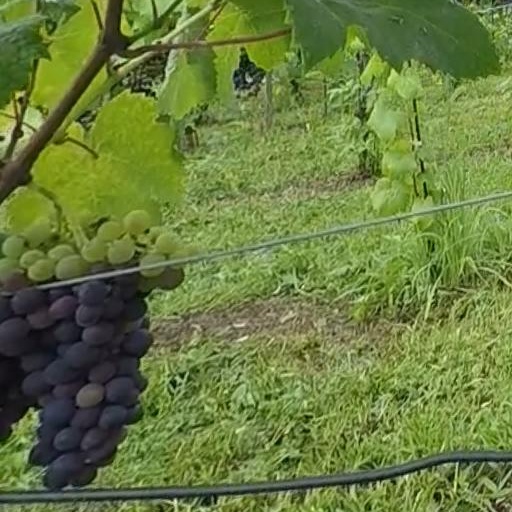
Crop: grape